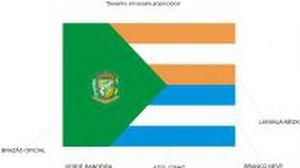
Aparecida do Rio Doce est une municipalité brésilienne de l'État de Goiás et la microrégion du Sud-Ouest de Goiás.